Banque Internationale Arabe de Tunisie

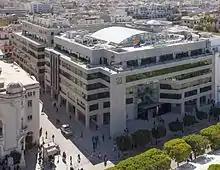
Banque Internationale Arabe de Tunisie

Banque Internationale Arabe de Tunisie (BIAT) is the largest private sector bank in Tunisia. It is listed on the Tunisian Stock Exchange ("Bourse de Tunis").